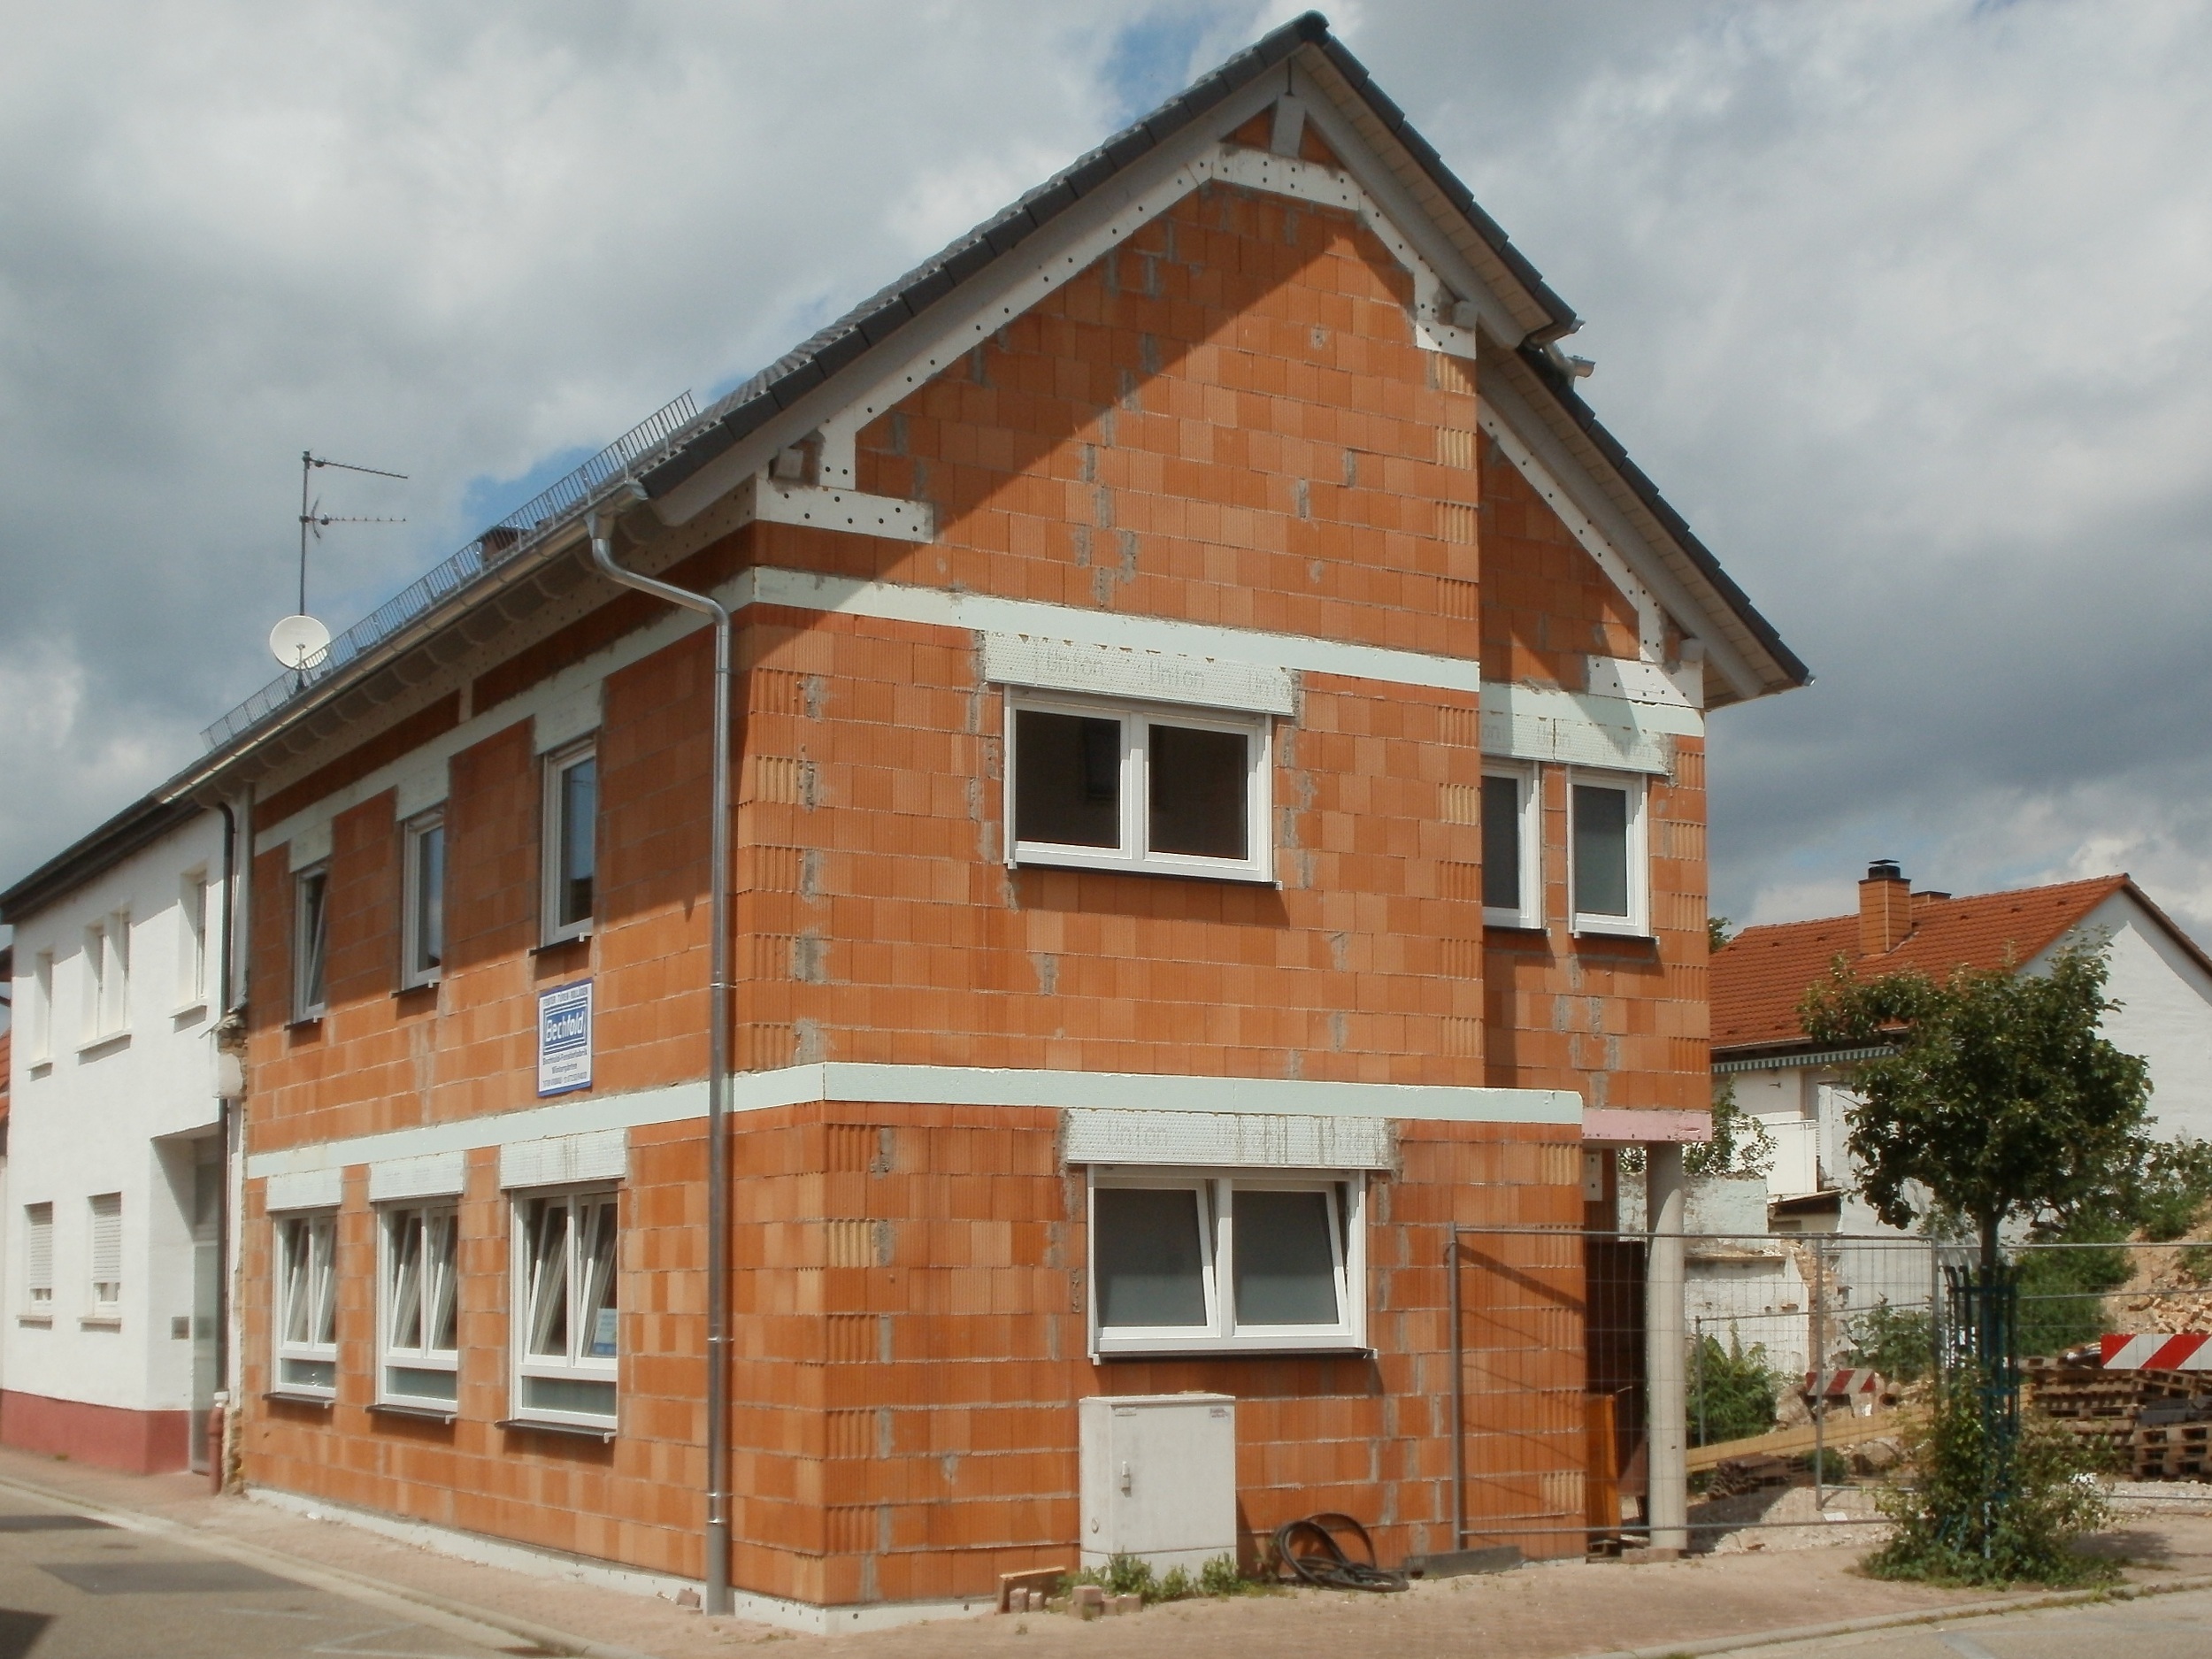
architecture, house, building, home, cottage, facade, property, construction site, new, unfinished, estate, siding, neighbourhood, real estate, residential area, hockenheim, ludwigstr, clay bricks, bare brickwork